Removal of Kevin McCarthy as Speaker of the House

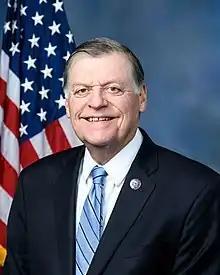
Representative Tom Cole's motion to table the motion to vacate was unsuccessful.

The vote to table the motion was primarily split along party lines; all Democrats present voted against tabling the motion and a majority of Republicans voted to table the motion. Republicans Biggs, Ken Buck, Tim Burchett, Eli Crane, Warren Davidson, Gaetz, Bob Good, Nancy Mace, Cory Mills, Matt Rosendale, and Victoria Spartz voted no.